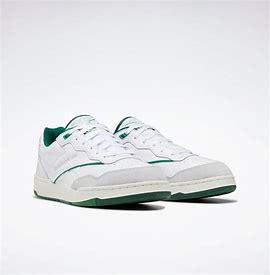
Brand: Reebok
Model: BB 4000 Ii